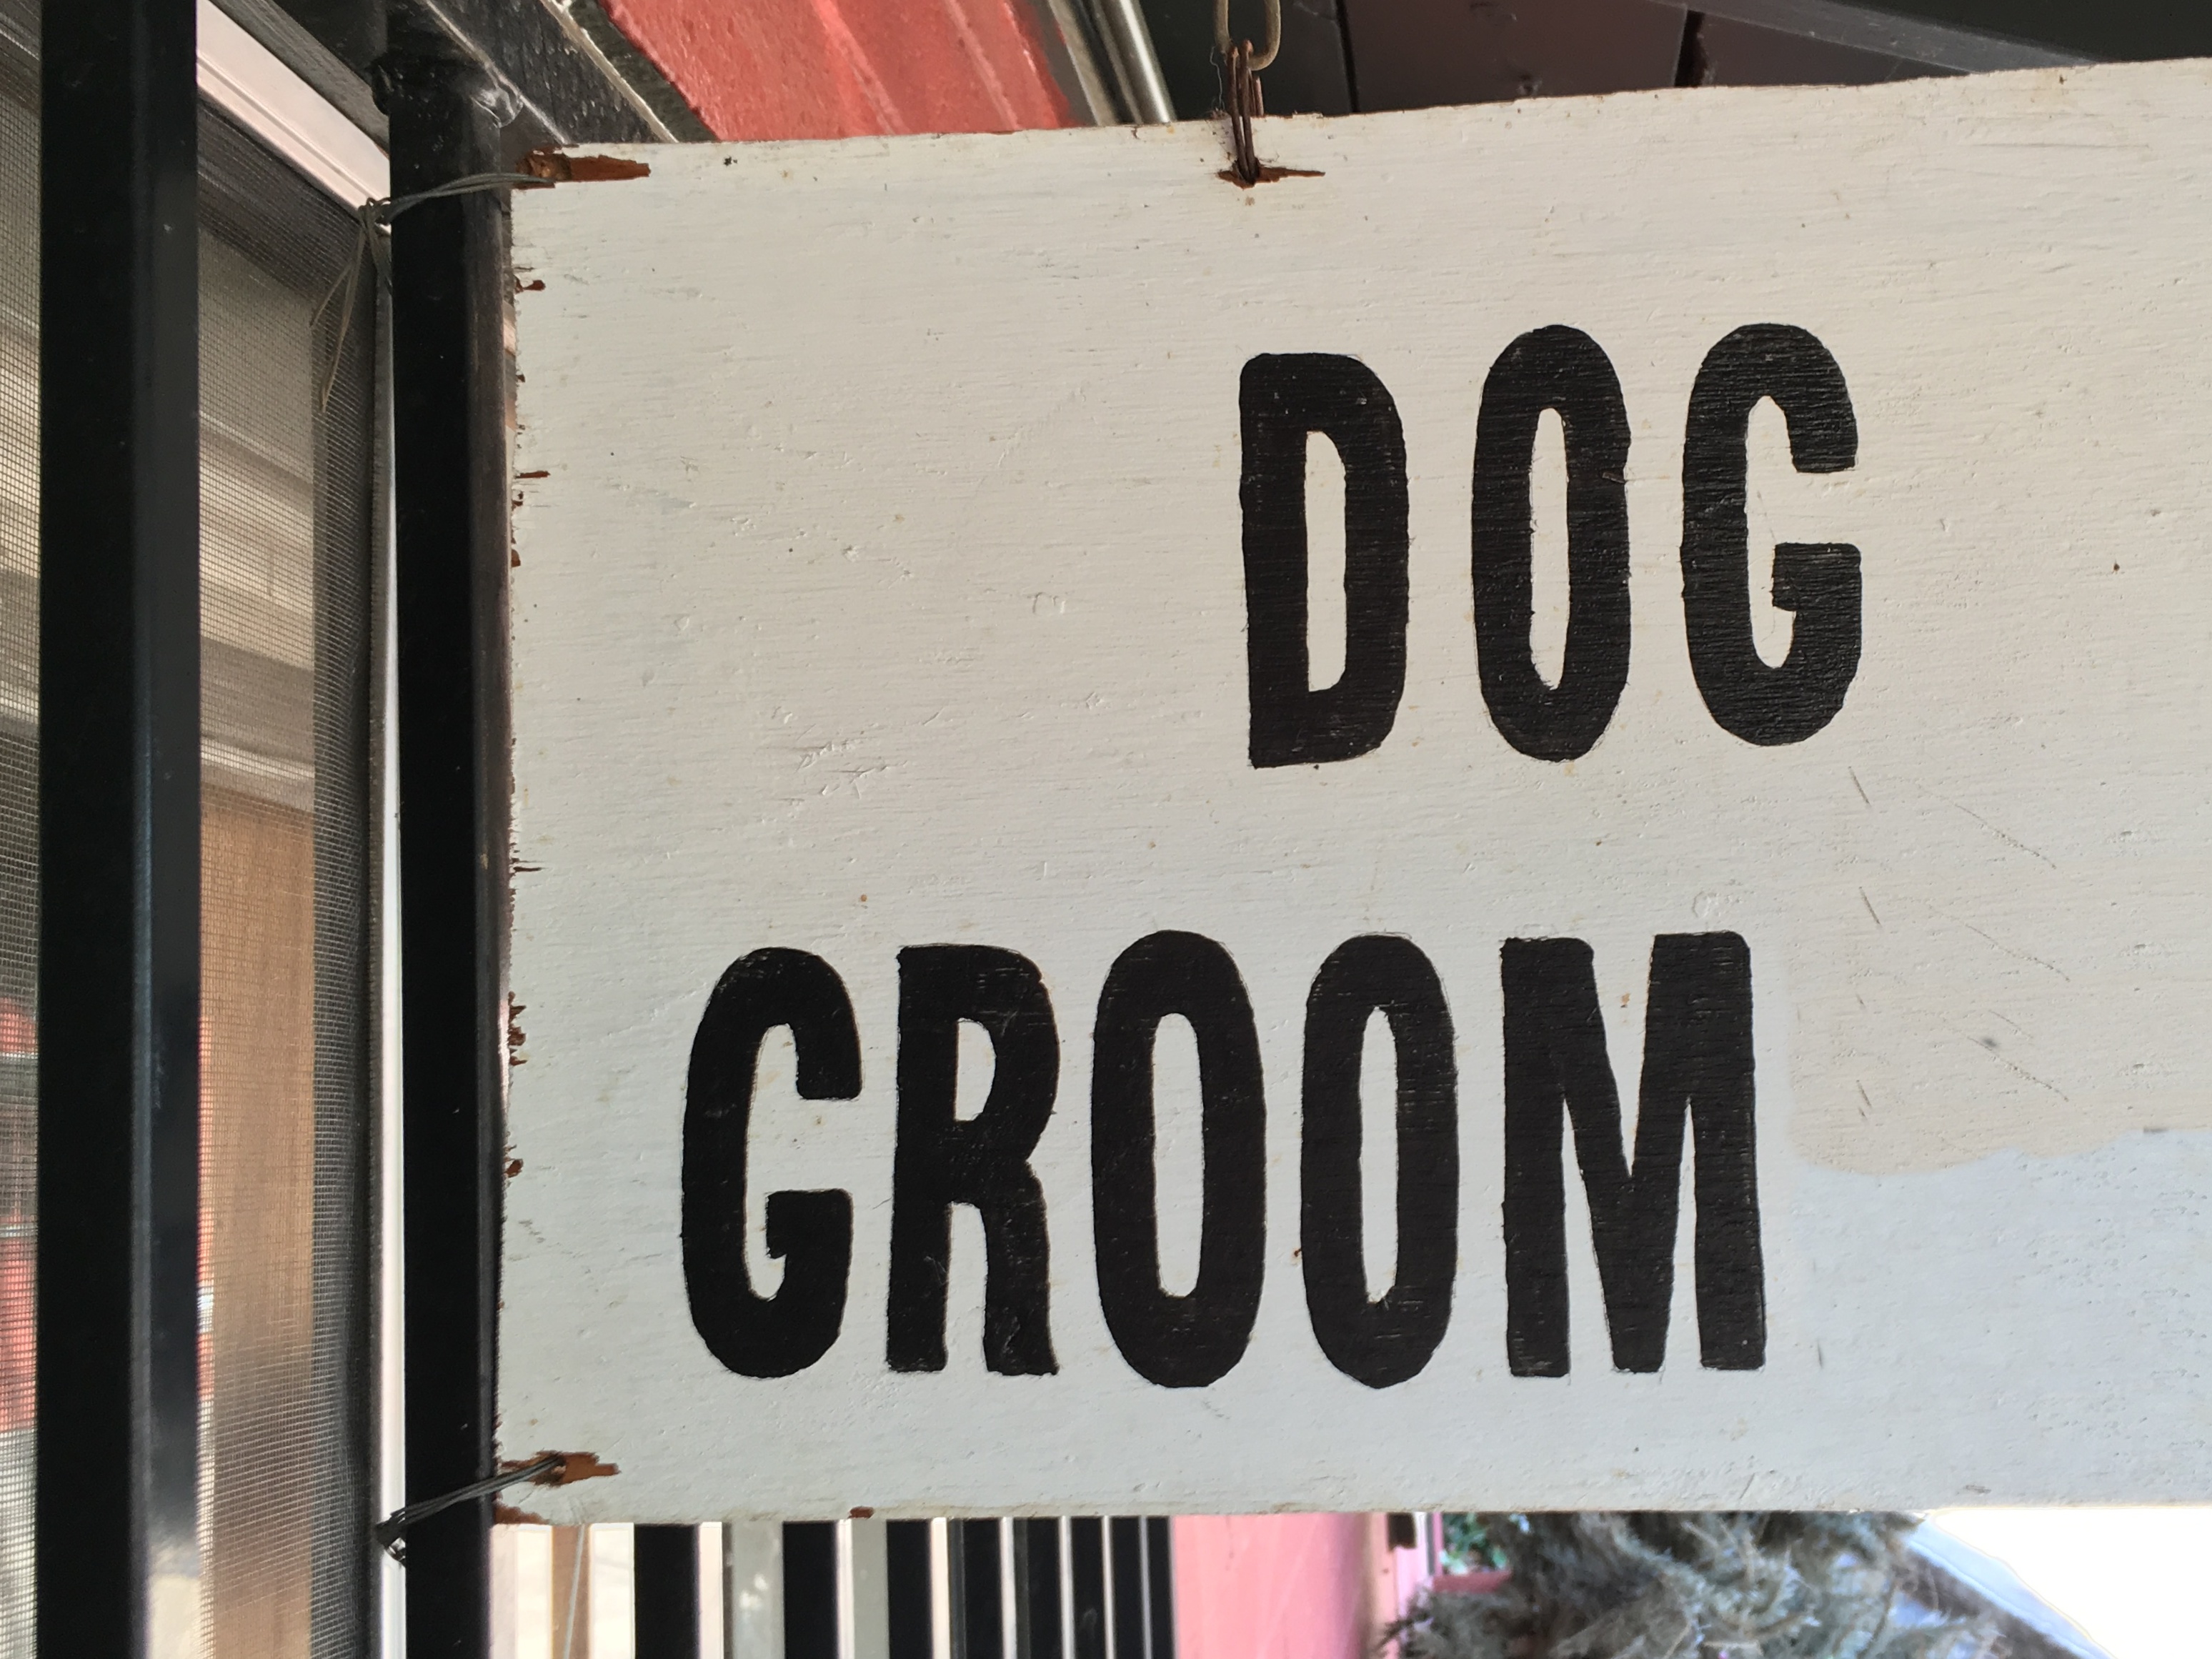
number, sign, street sign, signage, vehicle registration plate